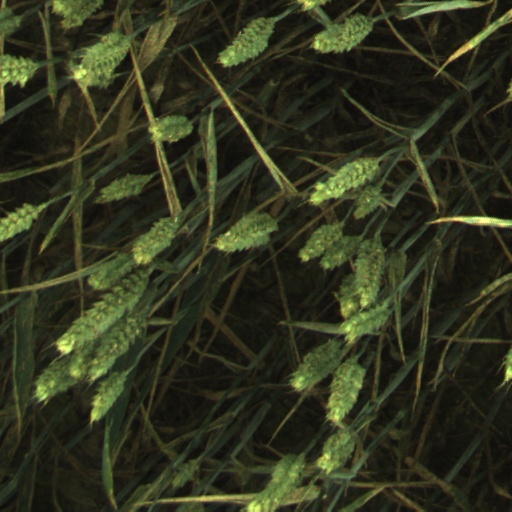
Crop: wheat